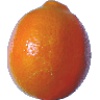
Label: Tangelo 1